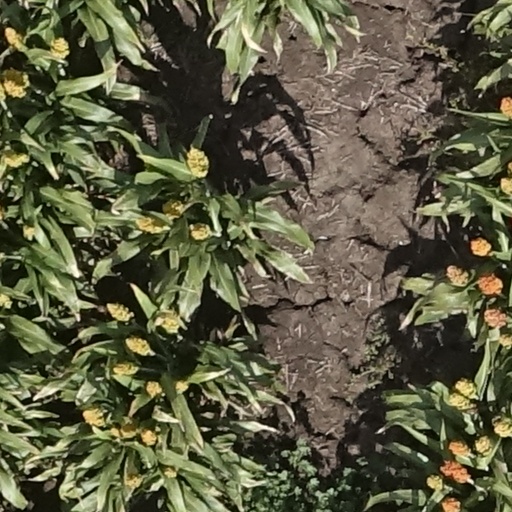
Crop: sorghum